The Very Merry Widows

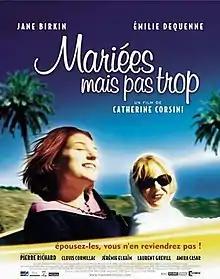
Film poster

The Very Merry Widows is a 2003 Franco-Belgian film directed and co-written by Catherine Corsini.